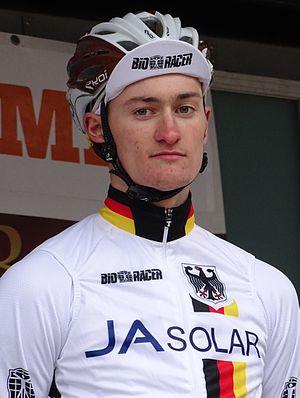
Nico Denz, né le 15 février 1994 à Waldshut-Tiengen, est un coureur cycliste allemand, membre de l'équipe Sunweb.